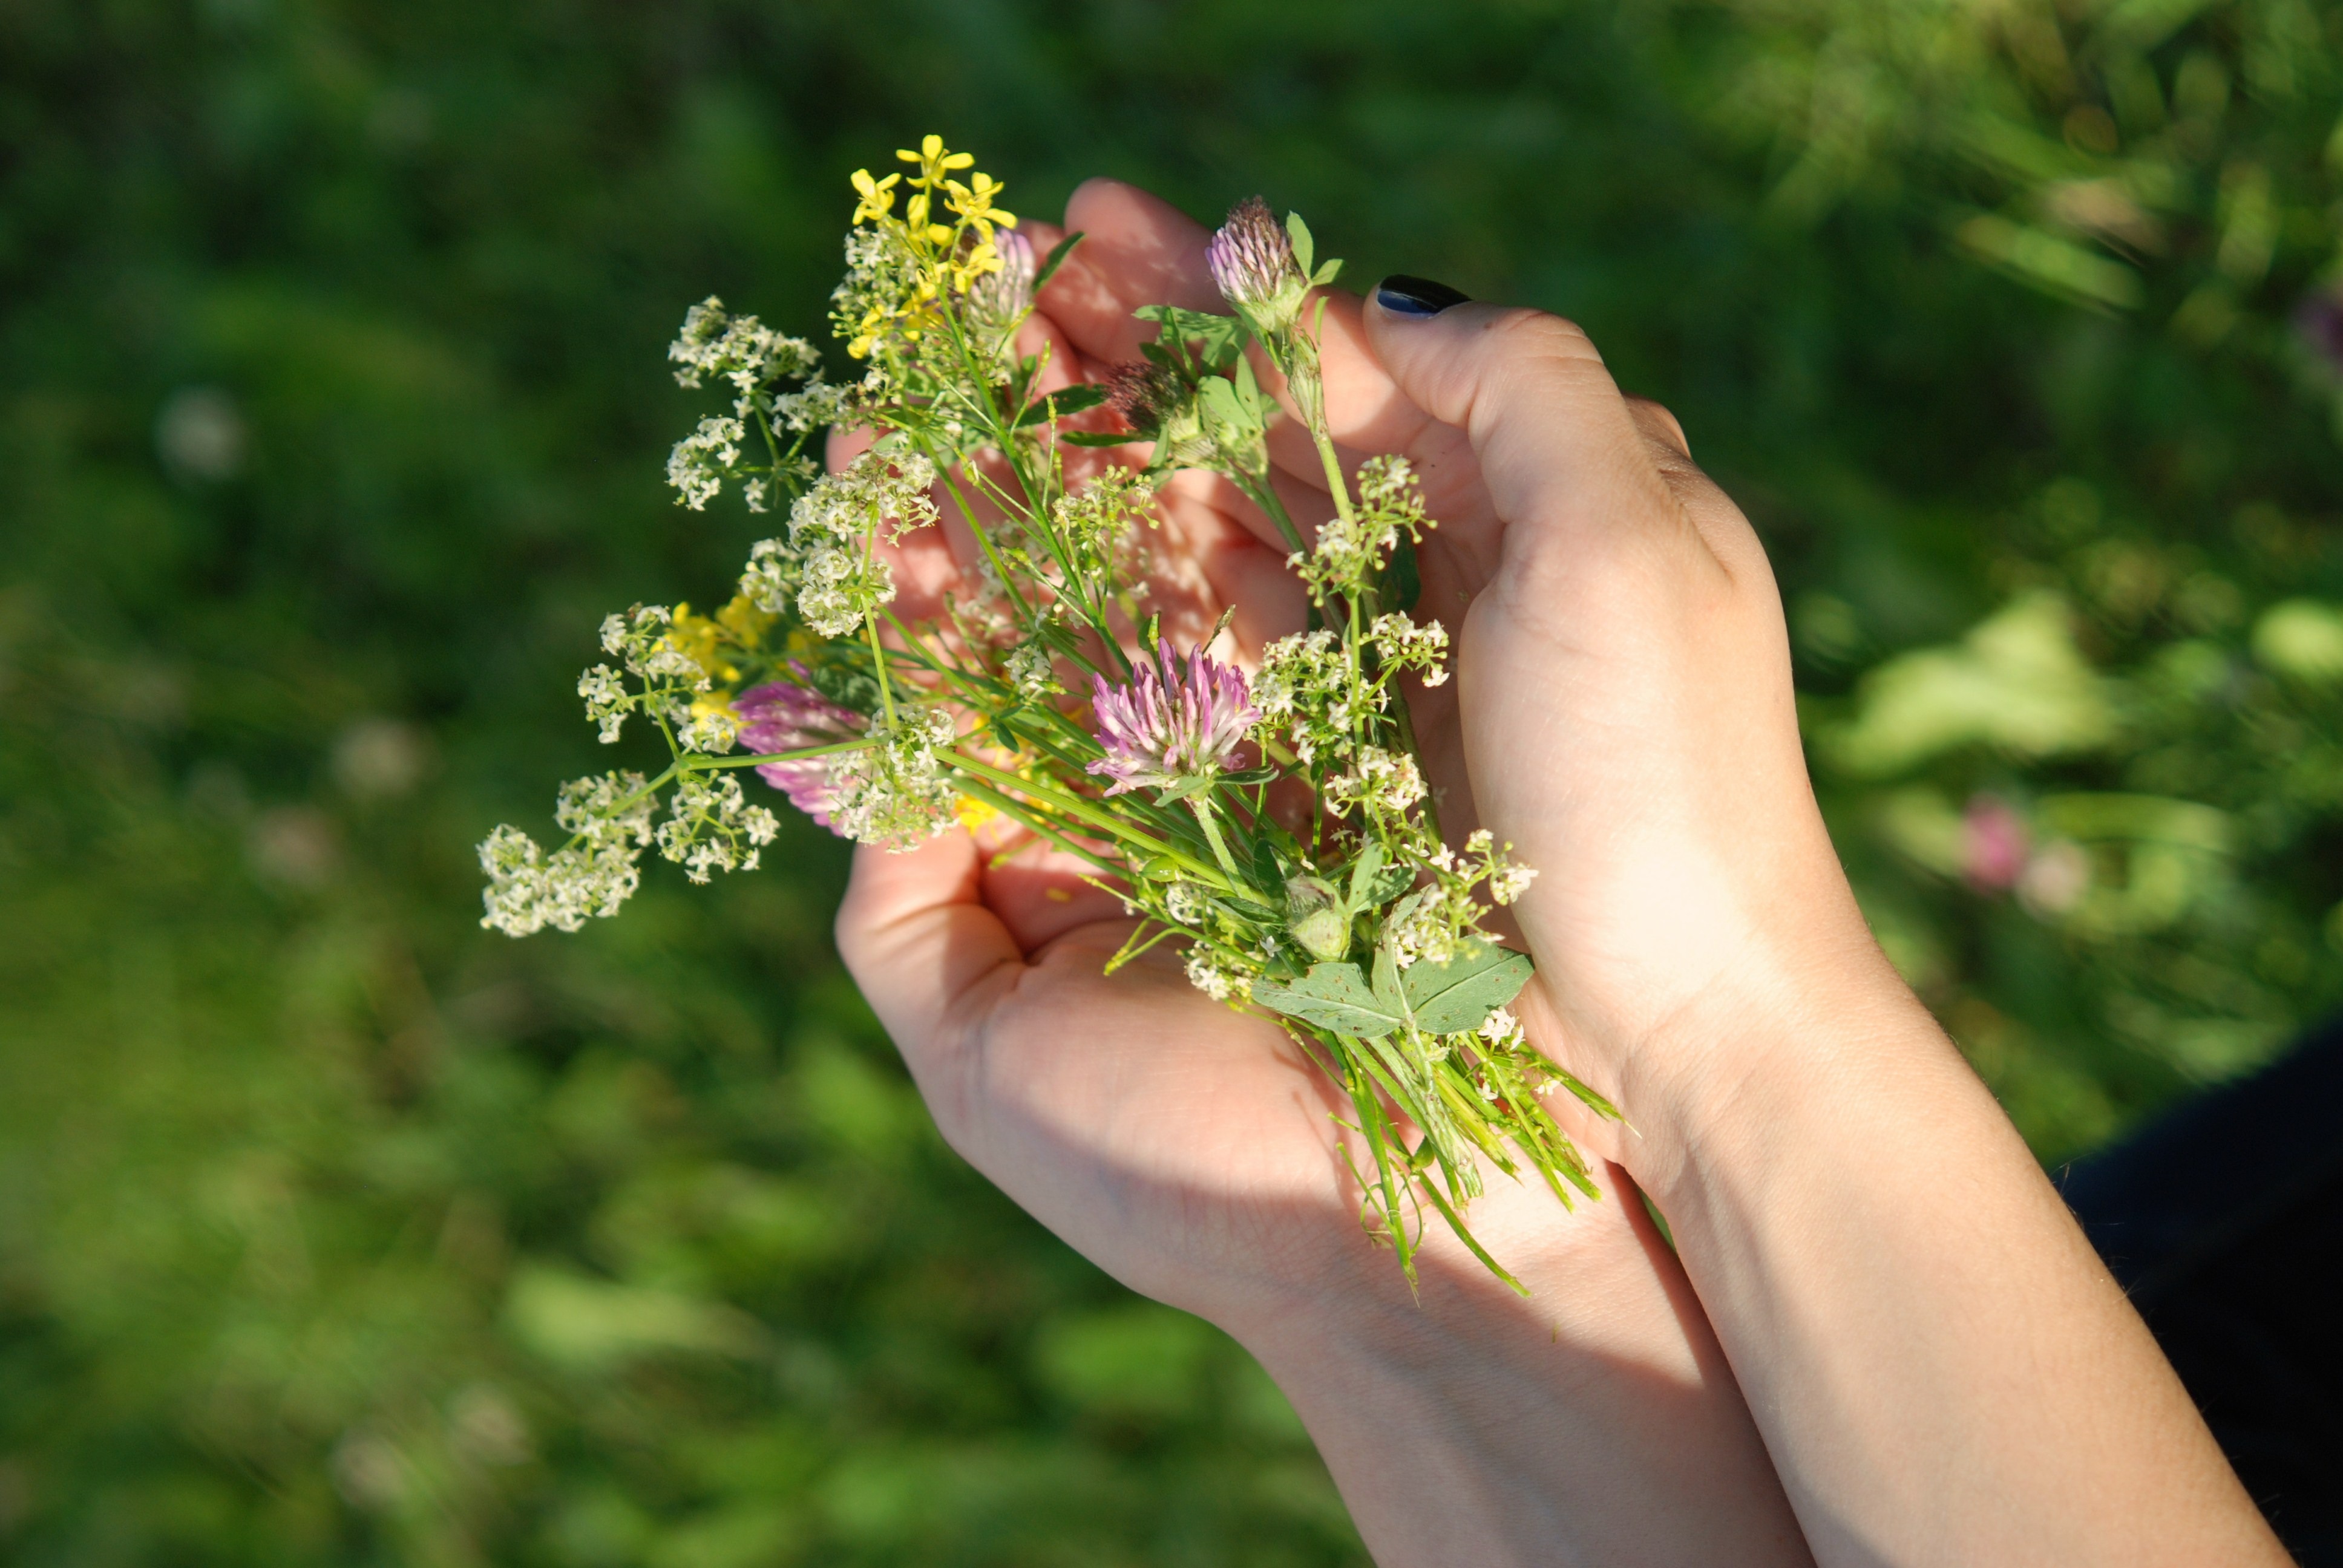
hand, tree, nature, grass, branch, blossom, plant, leaf, flower, spring, green, herb, produce, botany, garden, flora, wildflower, leaves, hands, shrub, blades, floristry, leave, macro photography, flowering plant, flower bouquet, land plant